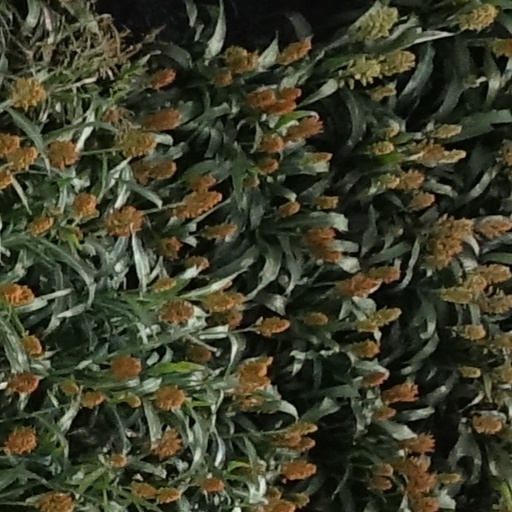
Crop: sorghum